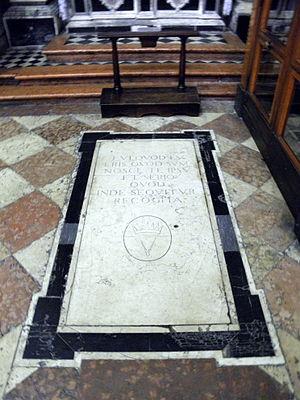
Tiberio Deciani est un juriste et pénéliste italien de la Renaissance, né à Udine le 3 août 1509 et mort à Padoue le 7 février 1582.